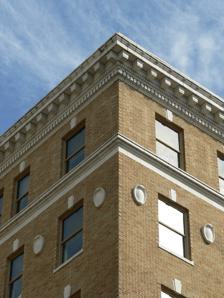
Building: Professional Building (Raleigh, North Carolina)
Country: United States of America
Year built: 1925
United States historic place Professional Building U.S. National Register of Historic Places Professional Building, September 2014 Show map of North Carolina Show map of the United States Location 123-127 W. Hargett and McDowell Sts., Raleigh, North Carolina Coordinates 35°46′42″N 78°38′28″W / 35.77833°N 78.64111°W / 35.77833; -78.64111 Area 0.2 acres (0.081 ha) Built 1925 ( 1925 ) Built by J. E. Beaman Architect Milburn, Heister & Company Architectural style Chicago, Neo-Classical NRHP reference No. 83001925 Added to NRHP September 8, 1983 The Professional Building is a historic office building located at Raleigh, North Carolina . It was designed by Yancey Milburn of the architectural firm Milburn, Heister & Company and built in 1925. It is an eight-story, steel frame and yellow brick veneer Classical Revival -style skyscraper with Beaux Arts -style terra cotta ornamental elements.  It consists of a two-story "base", five-story "shaft" and one-story "capital" in the Chicago style . It was listed on the National Register of Historic Places in 1983. References